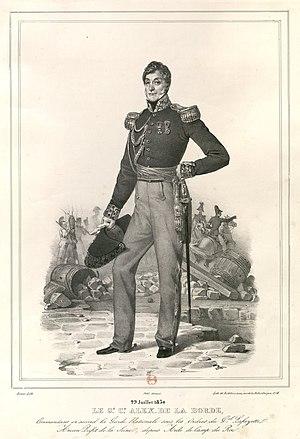
29 juillet 1830 Le G.al C.te Alex. De La Borde Commandant en second de la Garde Nationale sous les Ordres du G.al Lafayette
Alexandre Louis Joseph, marquis de Laborde, comte de l'Empire, est un archéologue et homme politique français, né à Paris le 17 septembre 1773 et mort dans la même ville le 20 octobre 1842.